Sky position (RA, Dec in degrees): 1.114, -0.6589
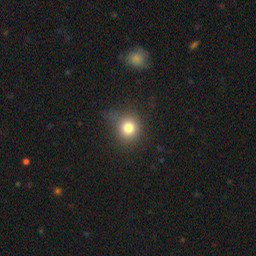
Galaxy morphology: Round Smooth Galaxies